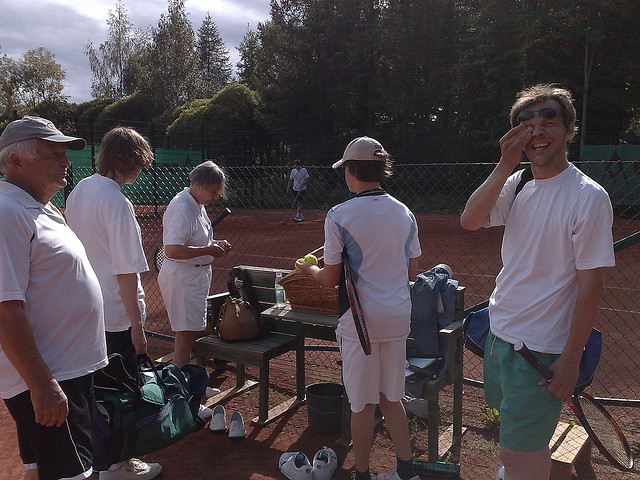
một nhóm người đang chuẩn bị dụng cụ trước khi chơi tennis